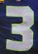
Number: 3